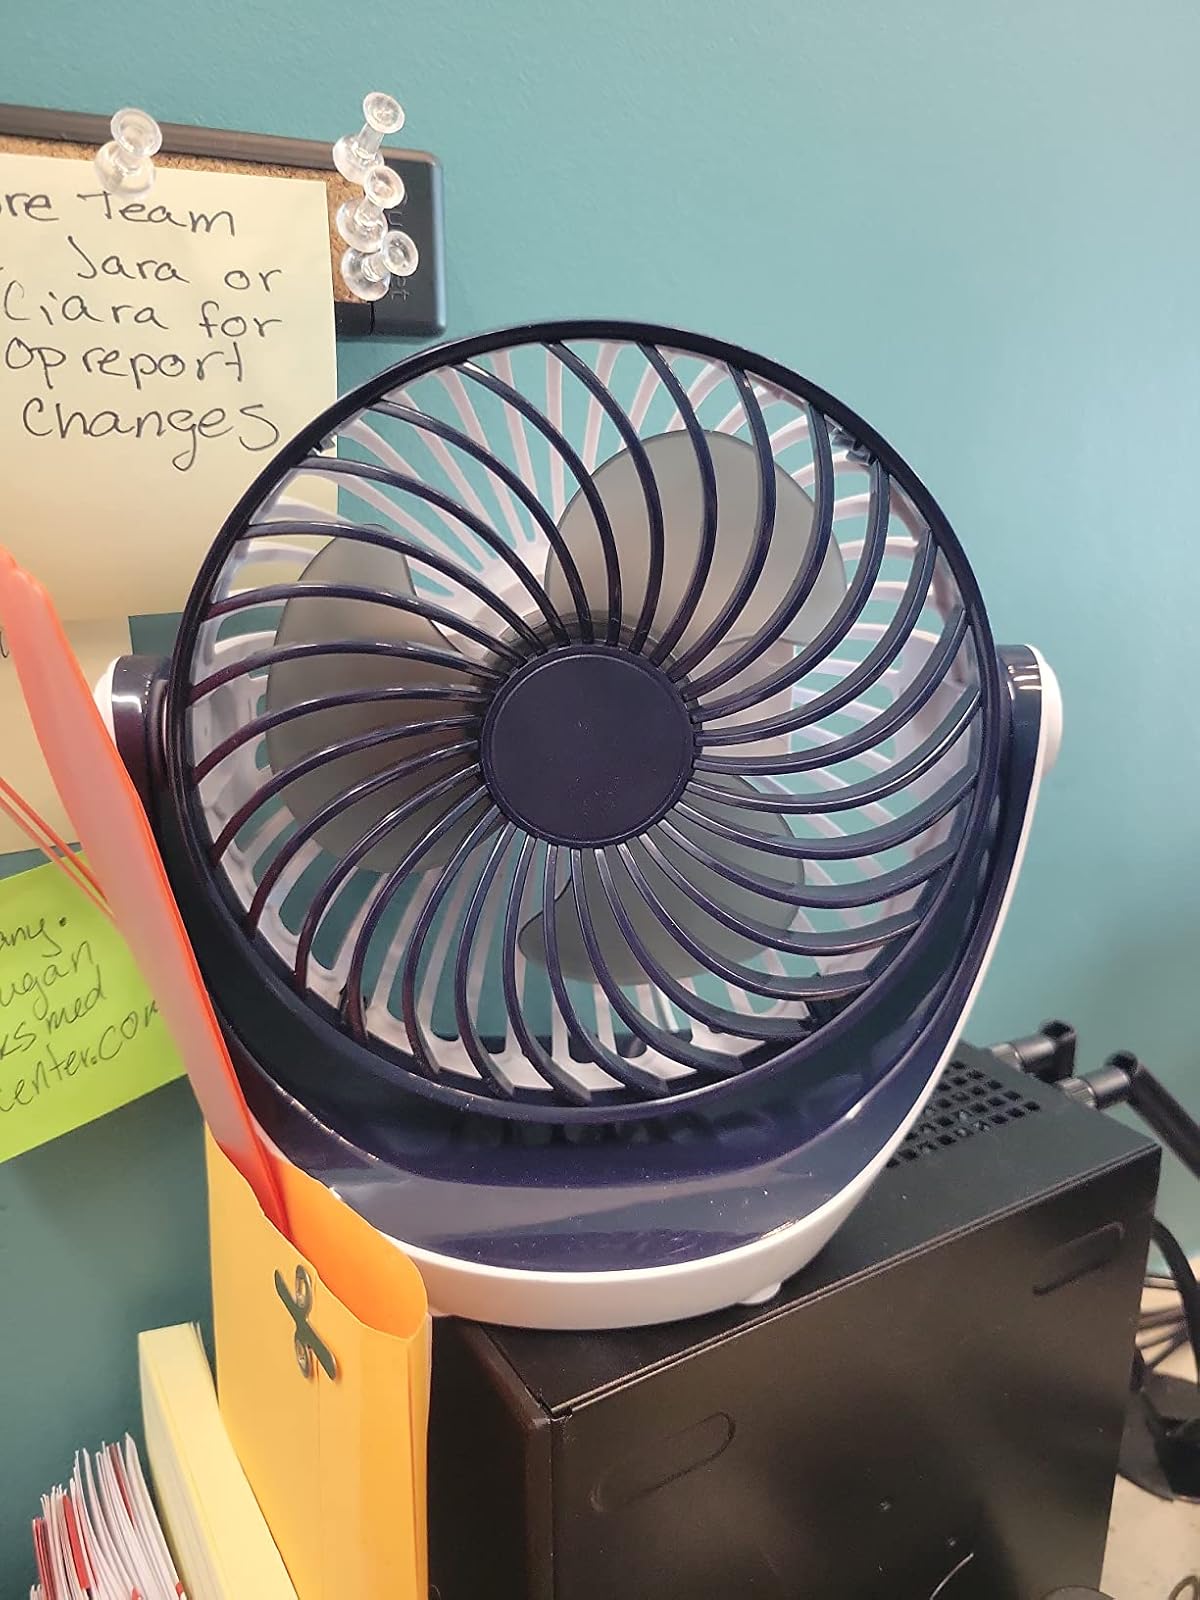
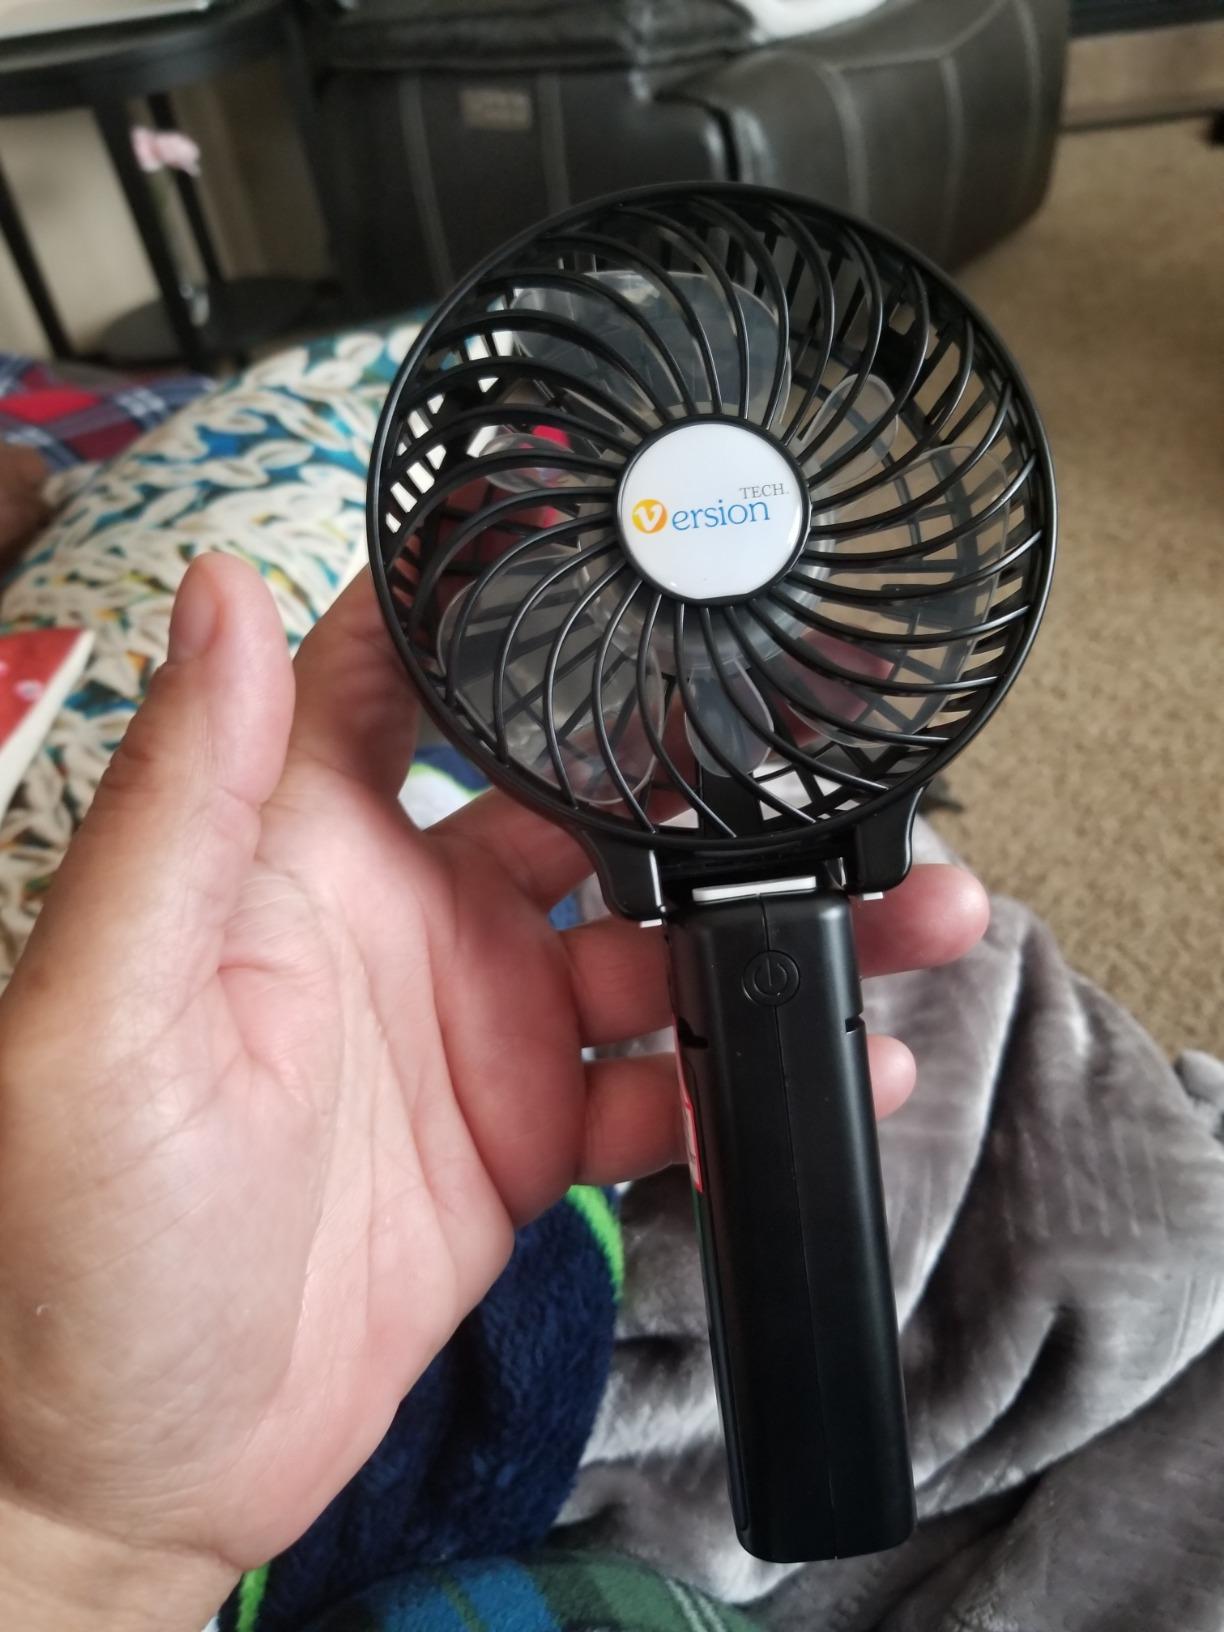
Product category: fan
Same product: no